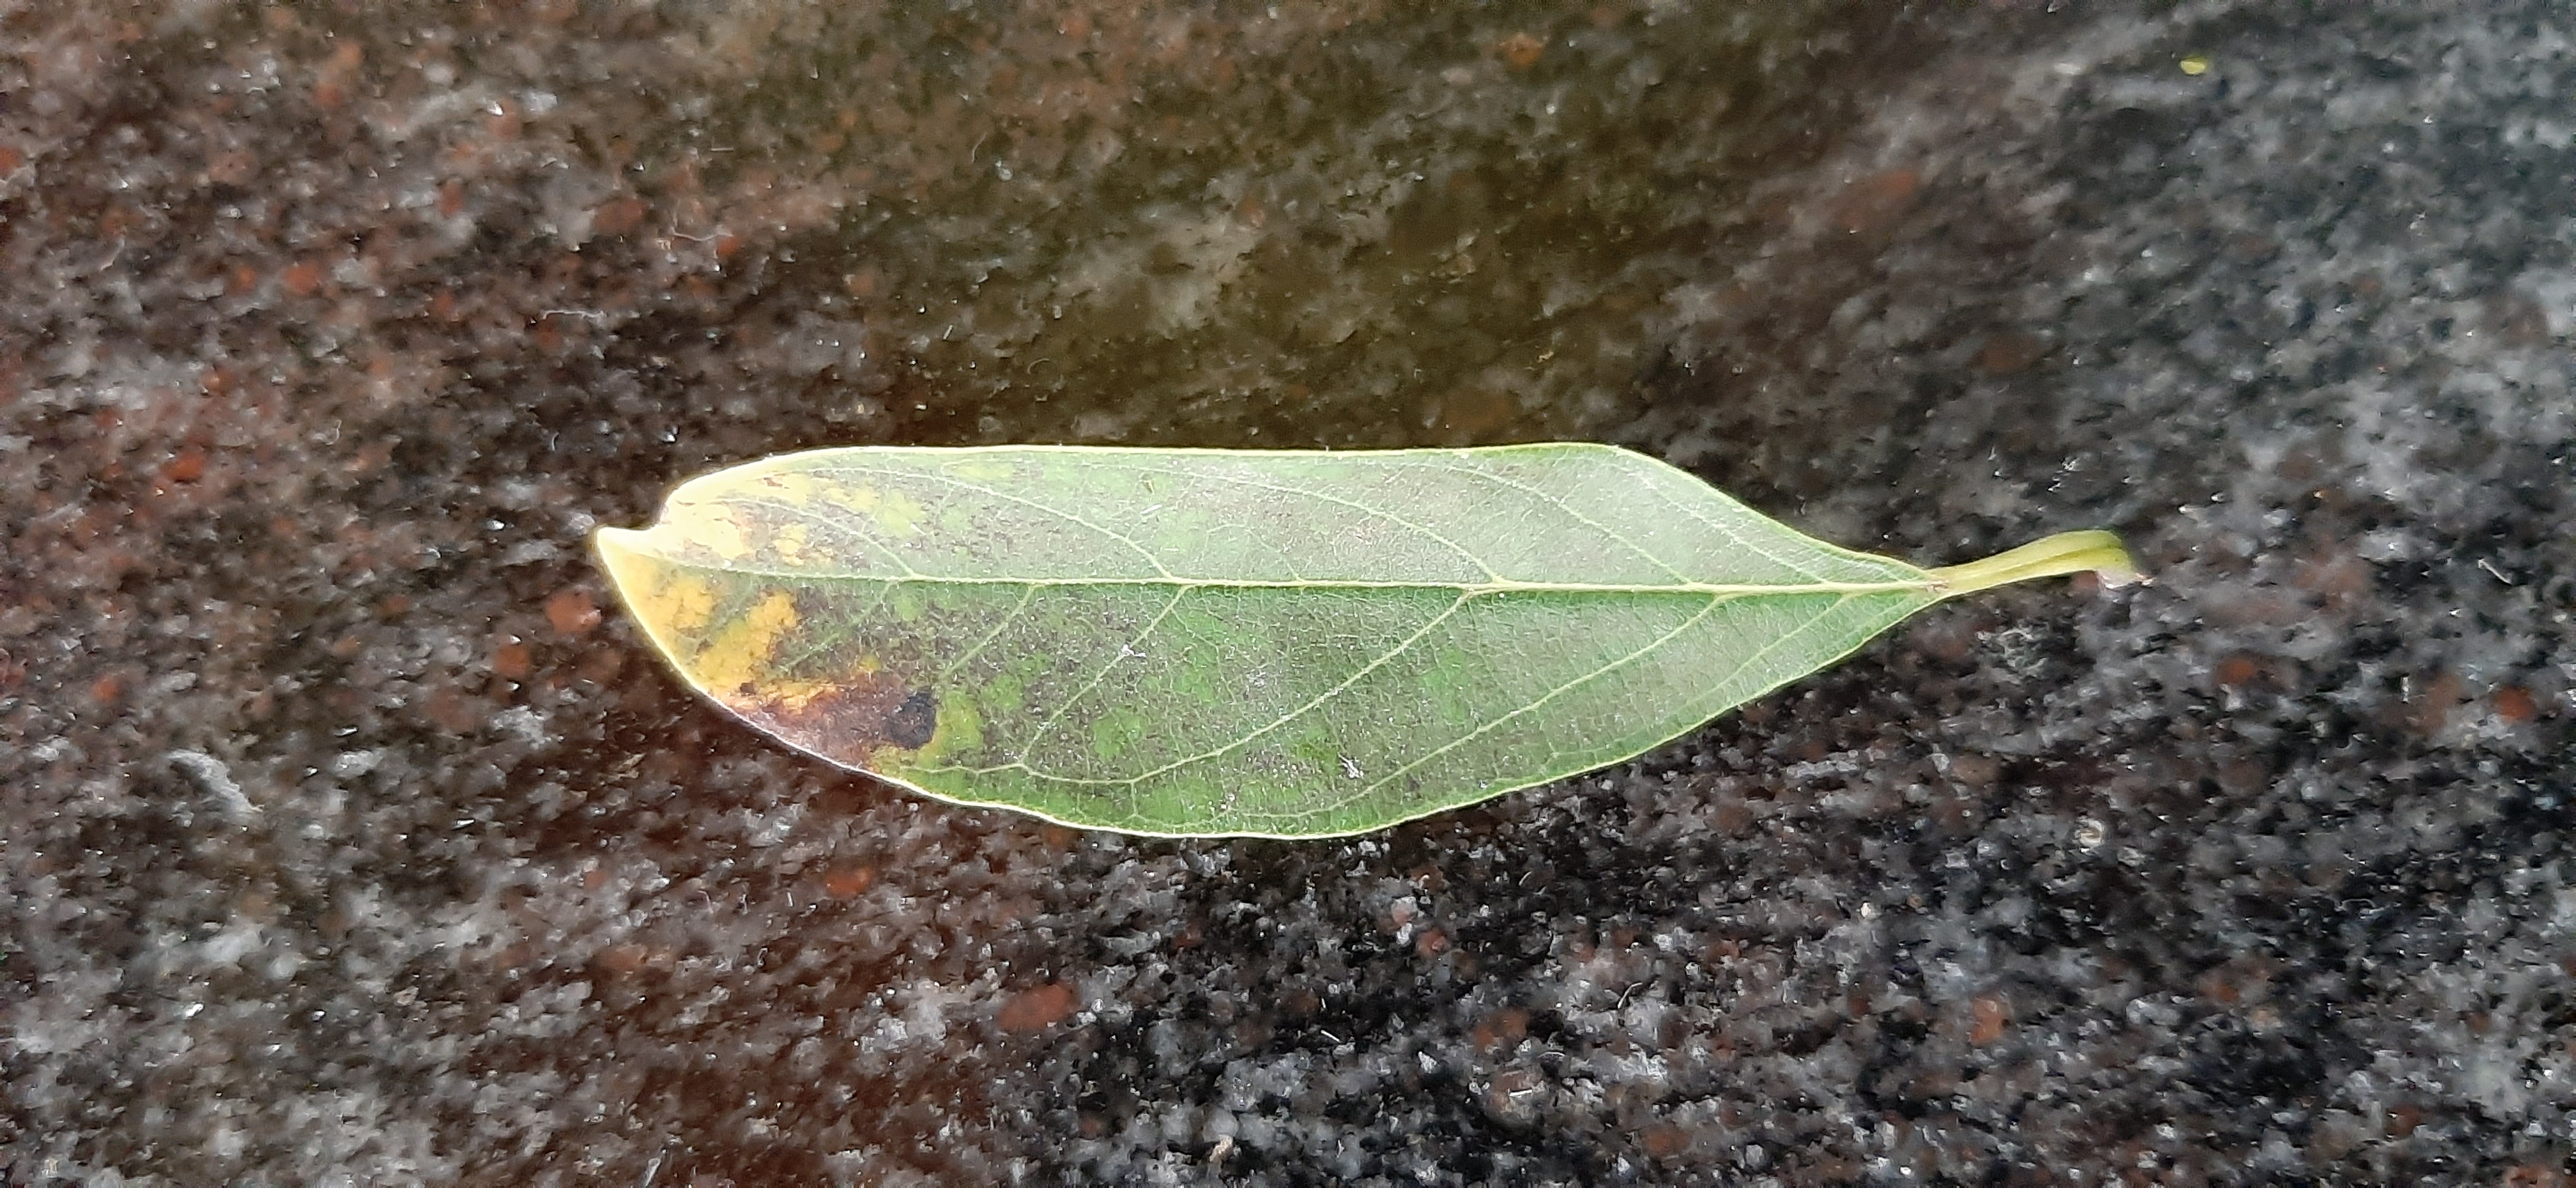
Plant: Seethapala